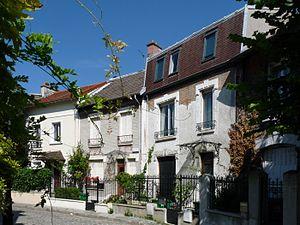
La rue Irénée Blanc à Paris
La rue Irénée-Blanc est une voie du 20ᵉ arrondissement de Paris, en France.